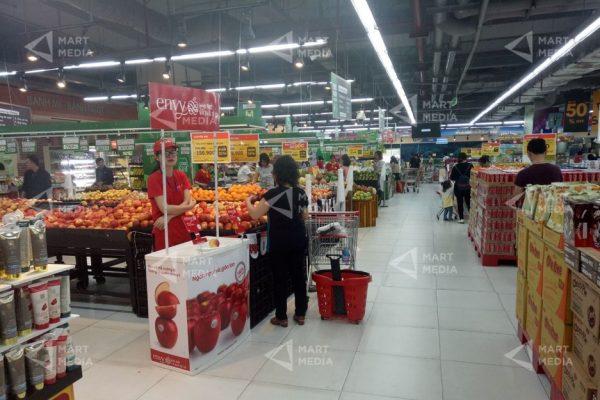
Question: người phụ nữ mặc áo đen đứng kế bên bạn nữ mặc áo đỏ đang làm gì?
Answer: đang lựa trái cây